Amateur radio satellite

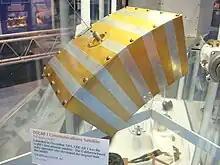
First amateur radio satellite OSCAR 1, launched in 1961

The first amateur satellite, simply named OSCAR 1, was launched on December 12, 1961, barely four years after the launch of the world's first satellite, Sputnik I. The satellite had to be built in a very specific shape and weight, so it could be used in place of one of the launch vehicle ballast weights. OSCAR 1 was the first satellite to be ejected as a secondary payload (the primary payload was Discoverer 36) and to subsequently enter a separate orbit. It carried no on-board propulsion and its orbit decayed quickly. Despite orbiting for only 22 days, OSCAR 1 was an immediate success and led to follow-on missions. Over 570 amateur radio operators in 28 countries forwarded observations to Project OSCAR.